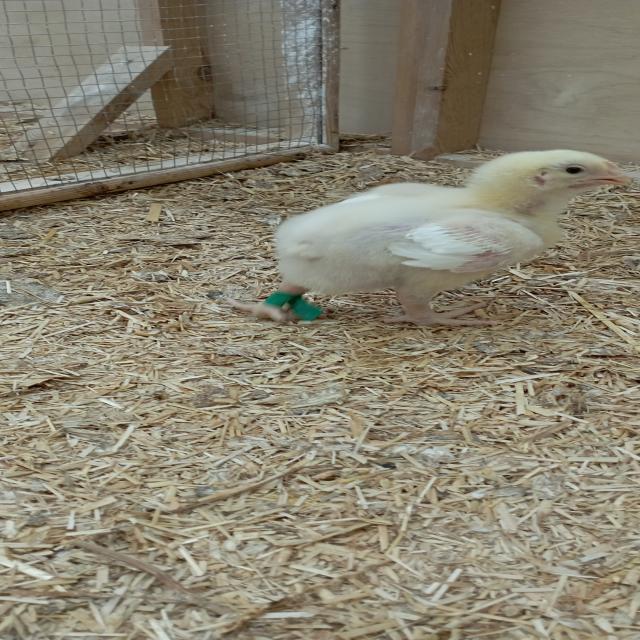
Weight: 391 g